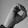
ASL letter: O